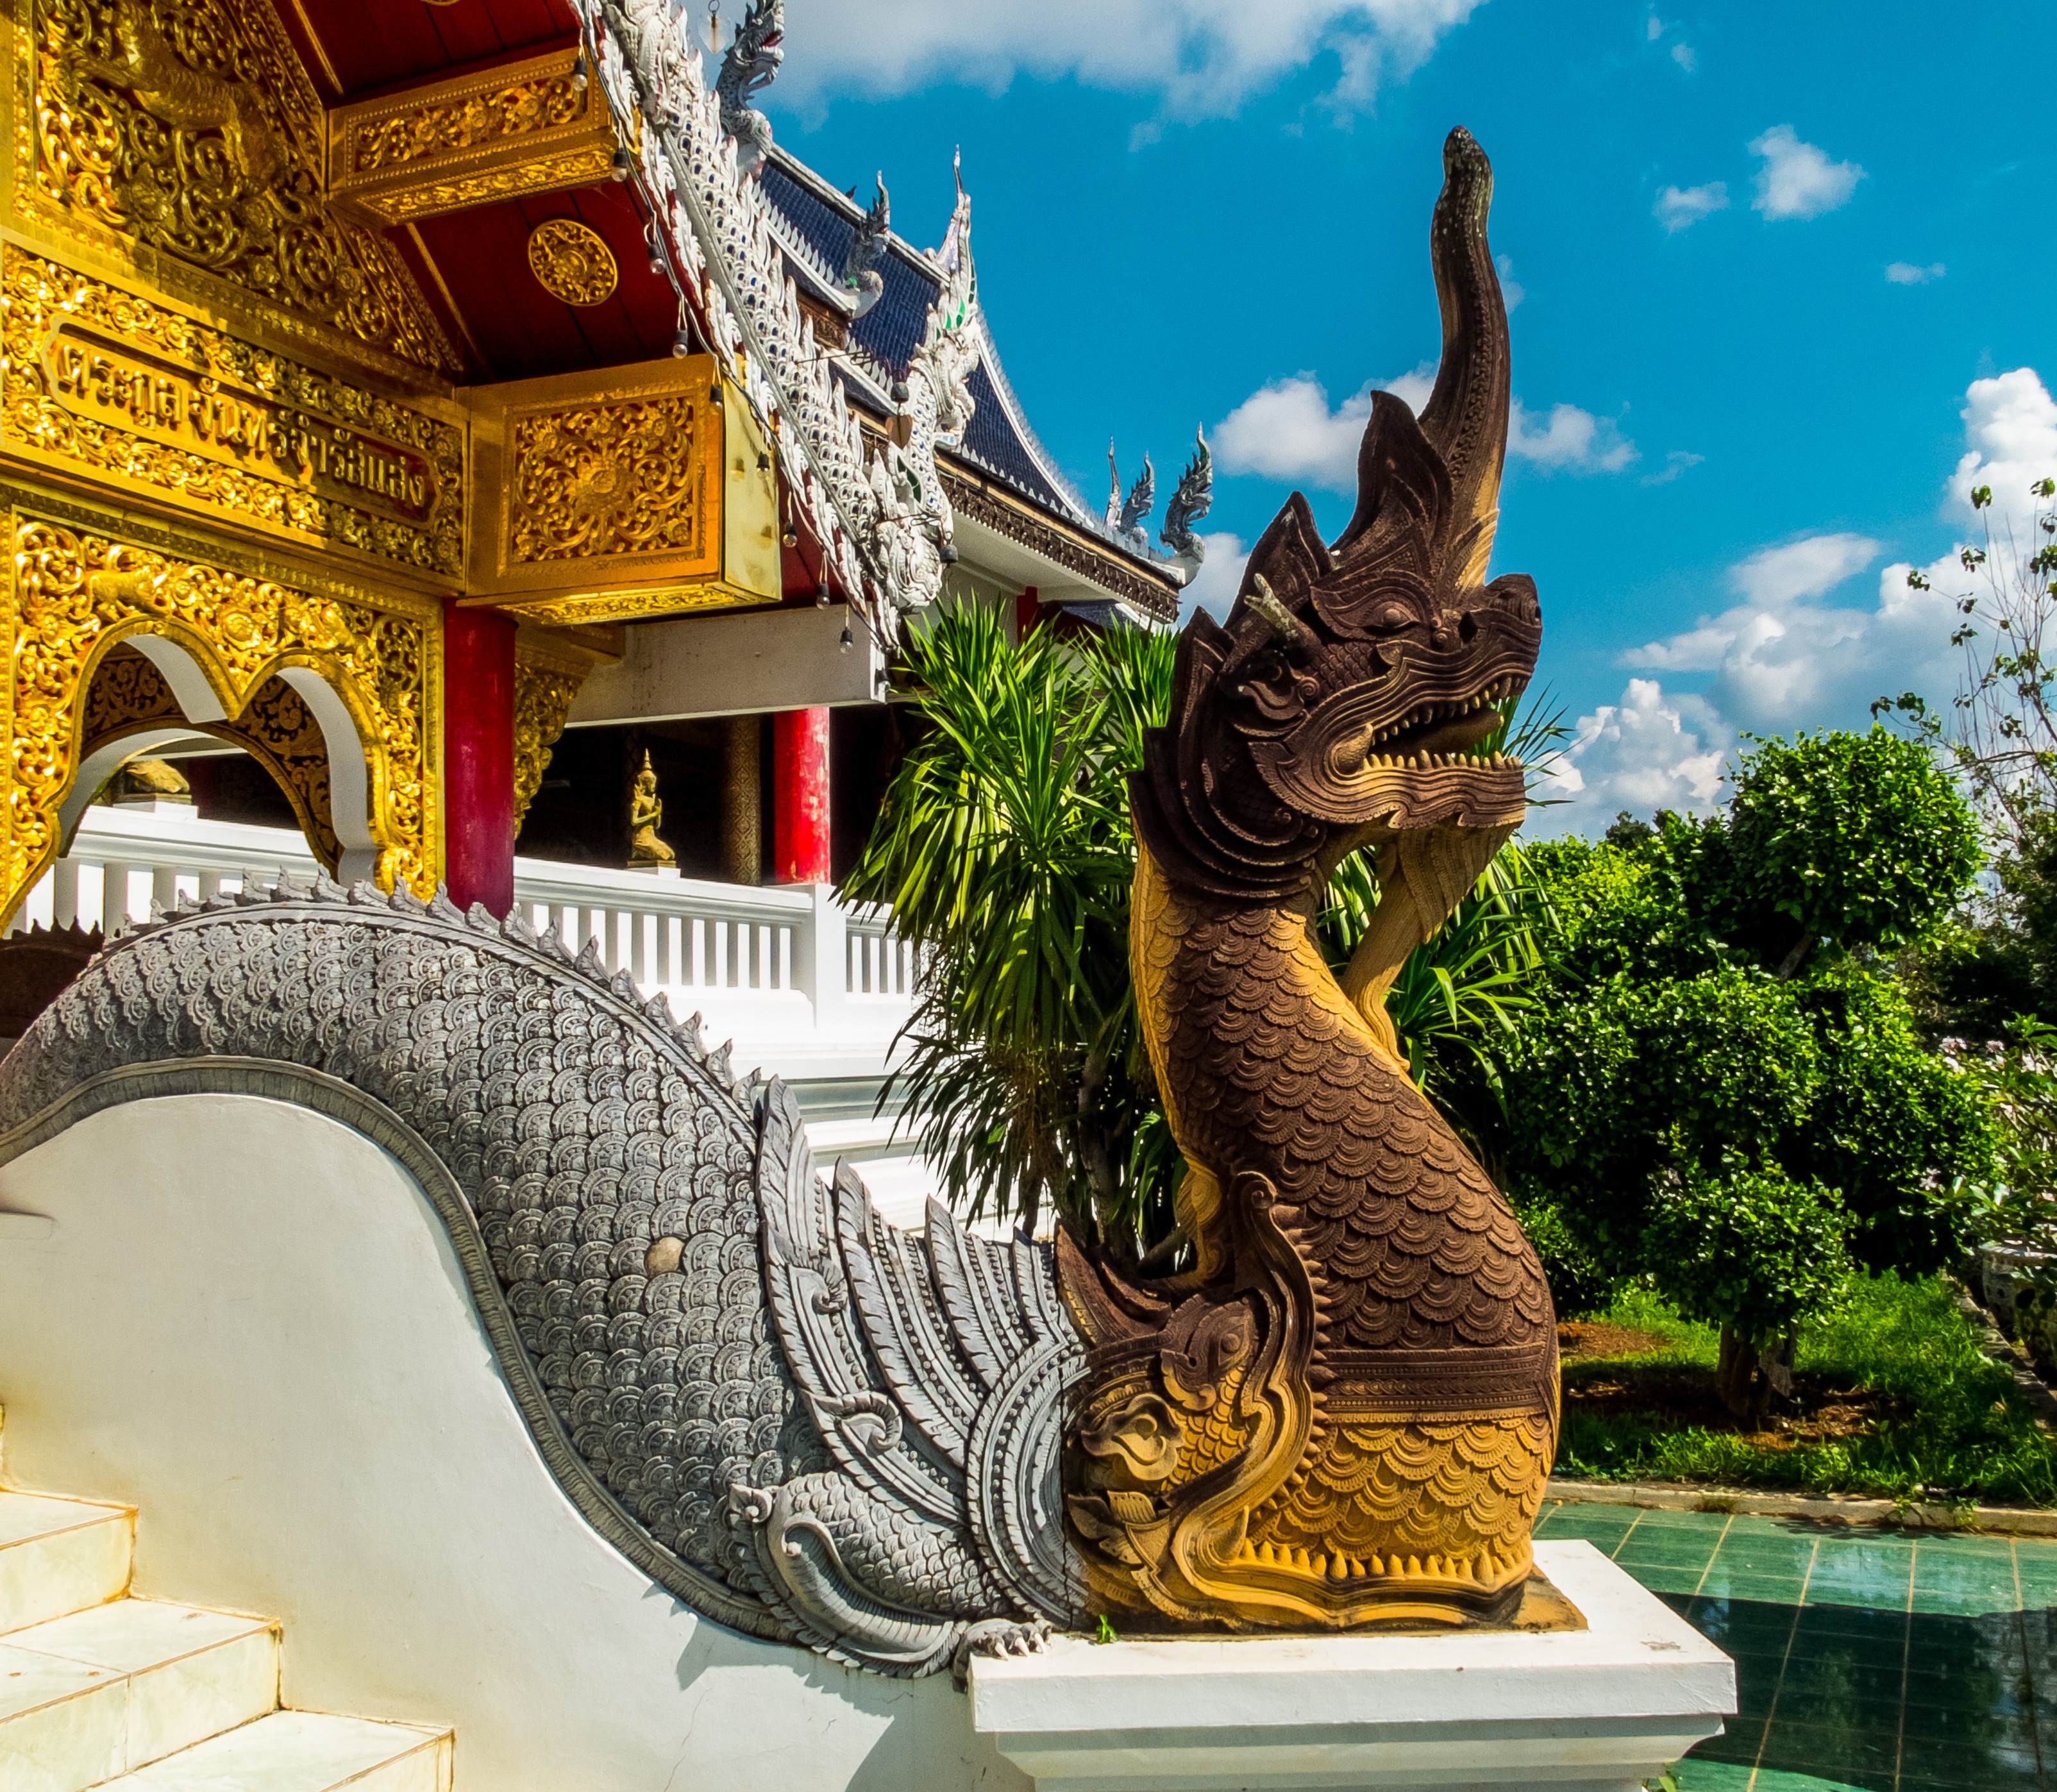
monument, travel, statue, landmark, place of worship, sculpture, art, temple, dragon, carving, wat, mythology, temple complex, hindu temple, dragon snake, staircase north thailand